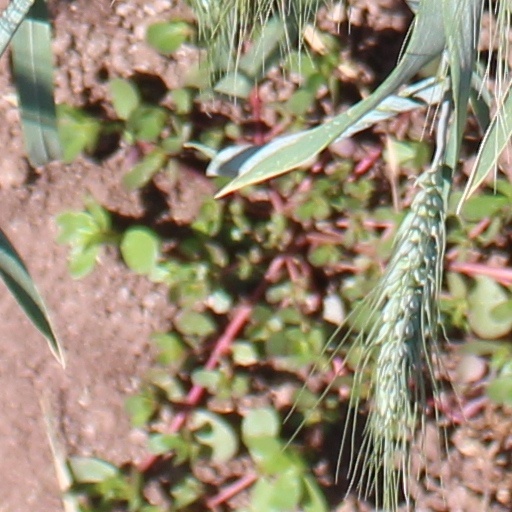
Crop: wheat